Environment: real
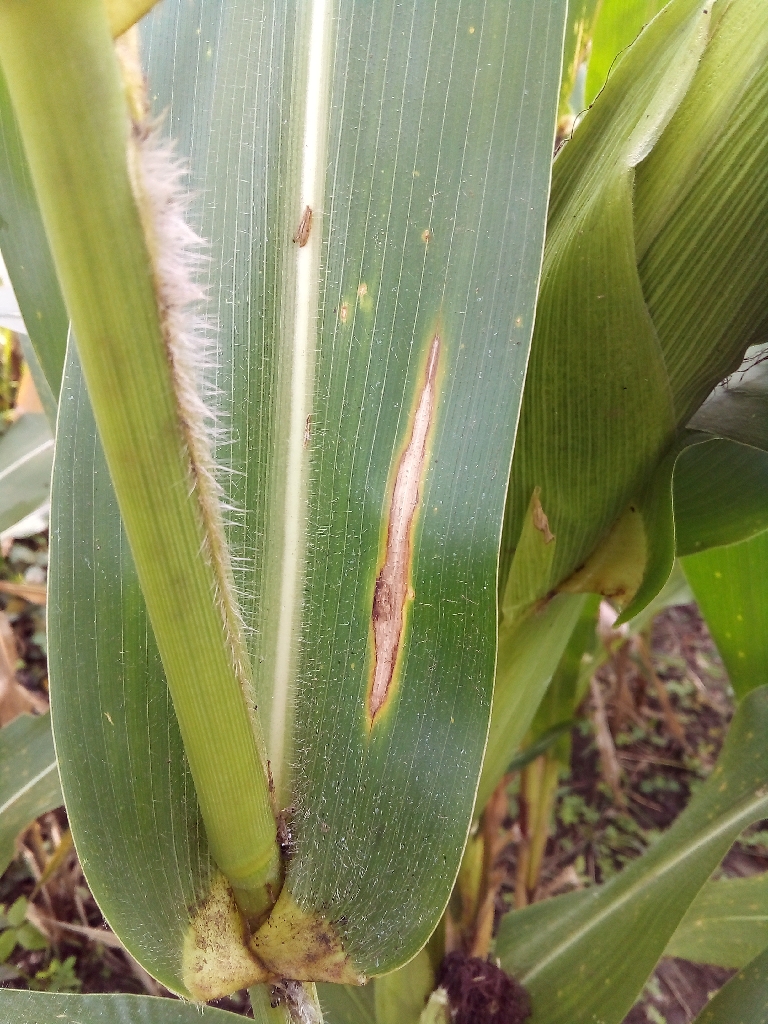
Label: northern_corn_leaf_blight